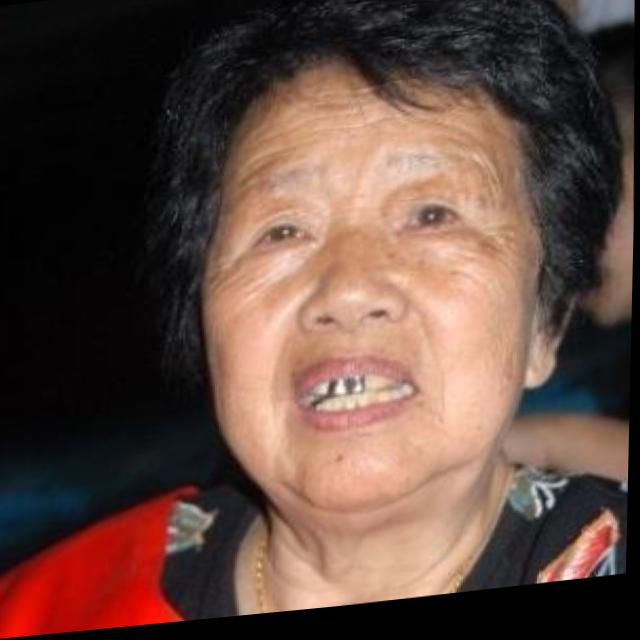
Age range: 65+